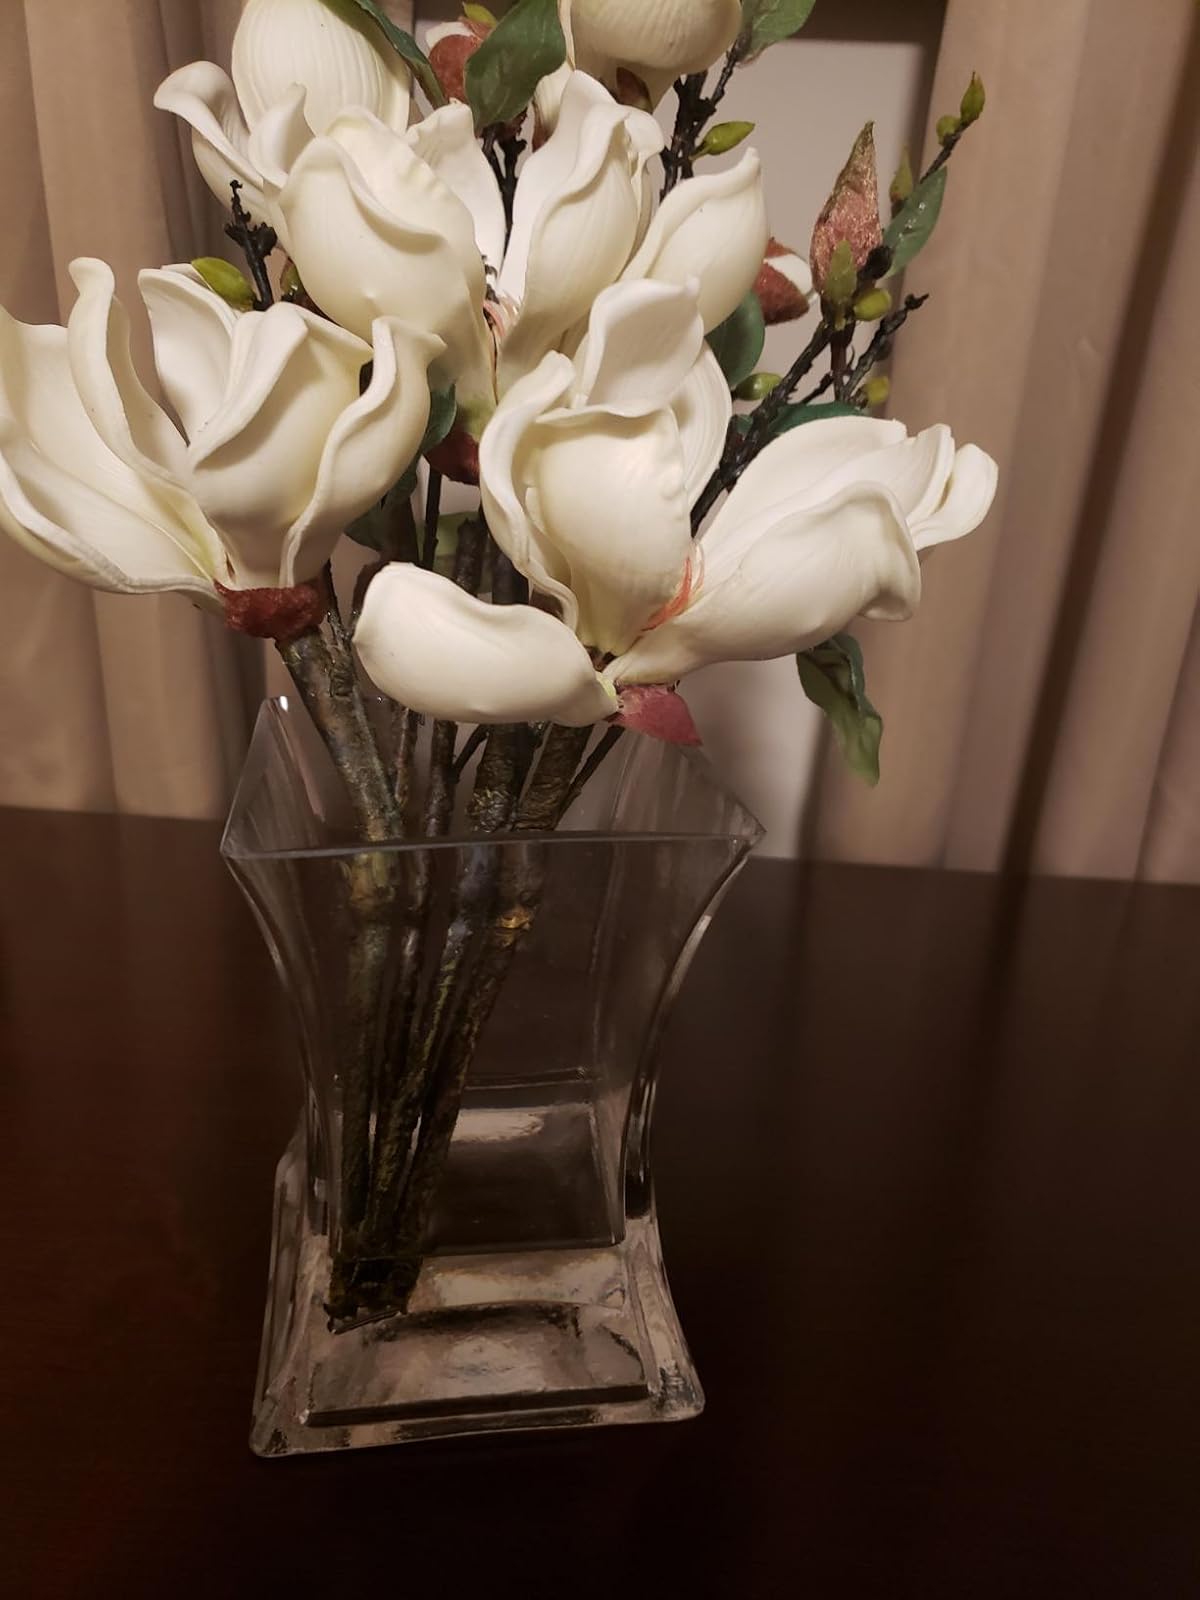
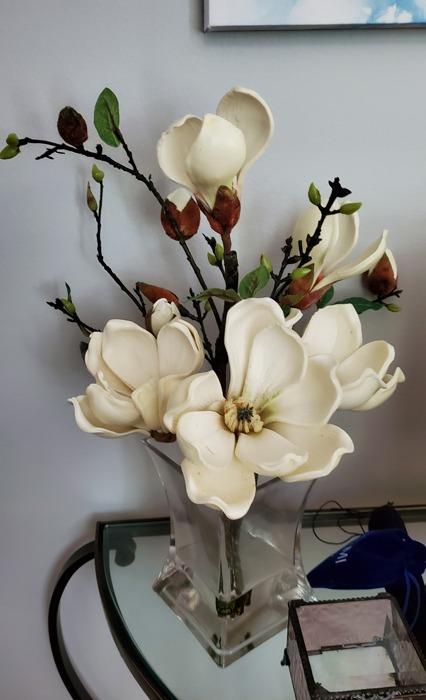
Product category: vase
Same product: yes